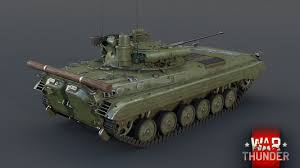
Label: BMP